Sevn Alias

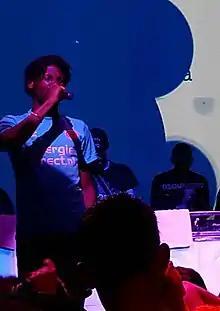
Sevn Alias

Sevaio Mook (born in Amsterdam on 5 October 1996), better known by the stage name Sevn Alias, is a former Dutch rapper.